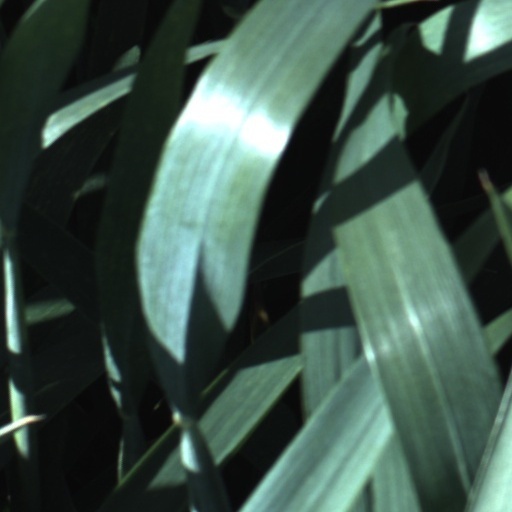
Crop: wheat